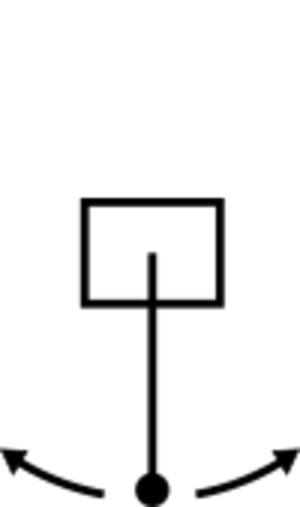
L'apprentissage par renforcement hors ligne est un cas particulier de l'apprentissage par renforcement, qui est une classe de problèmes d'apprentissage automatique dont l'objectif est de déterminer à partir d'expériences une stratégie permettant à un agent de maximiser une récompense numérique au cours du temps.